Mekapati Rajamohan Reddy

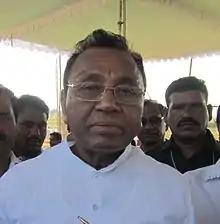

Mekapati Rajamohan Reddy (born 11 June 1944) is a former member of the 9th Lok Sabha, 14th Lok Sabha, 15th Lok Sabha of India. He represented the Nellore Loksabha Constituency in Andhra Pradesh and is a member of the YSR Congress.